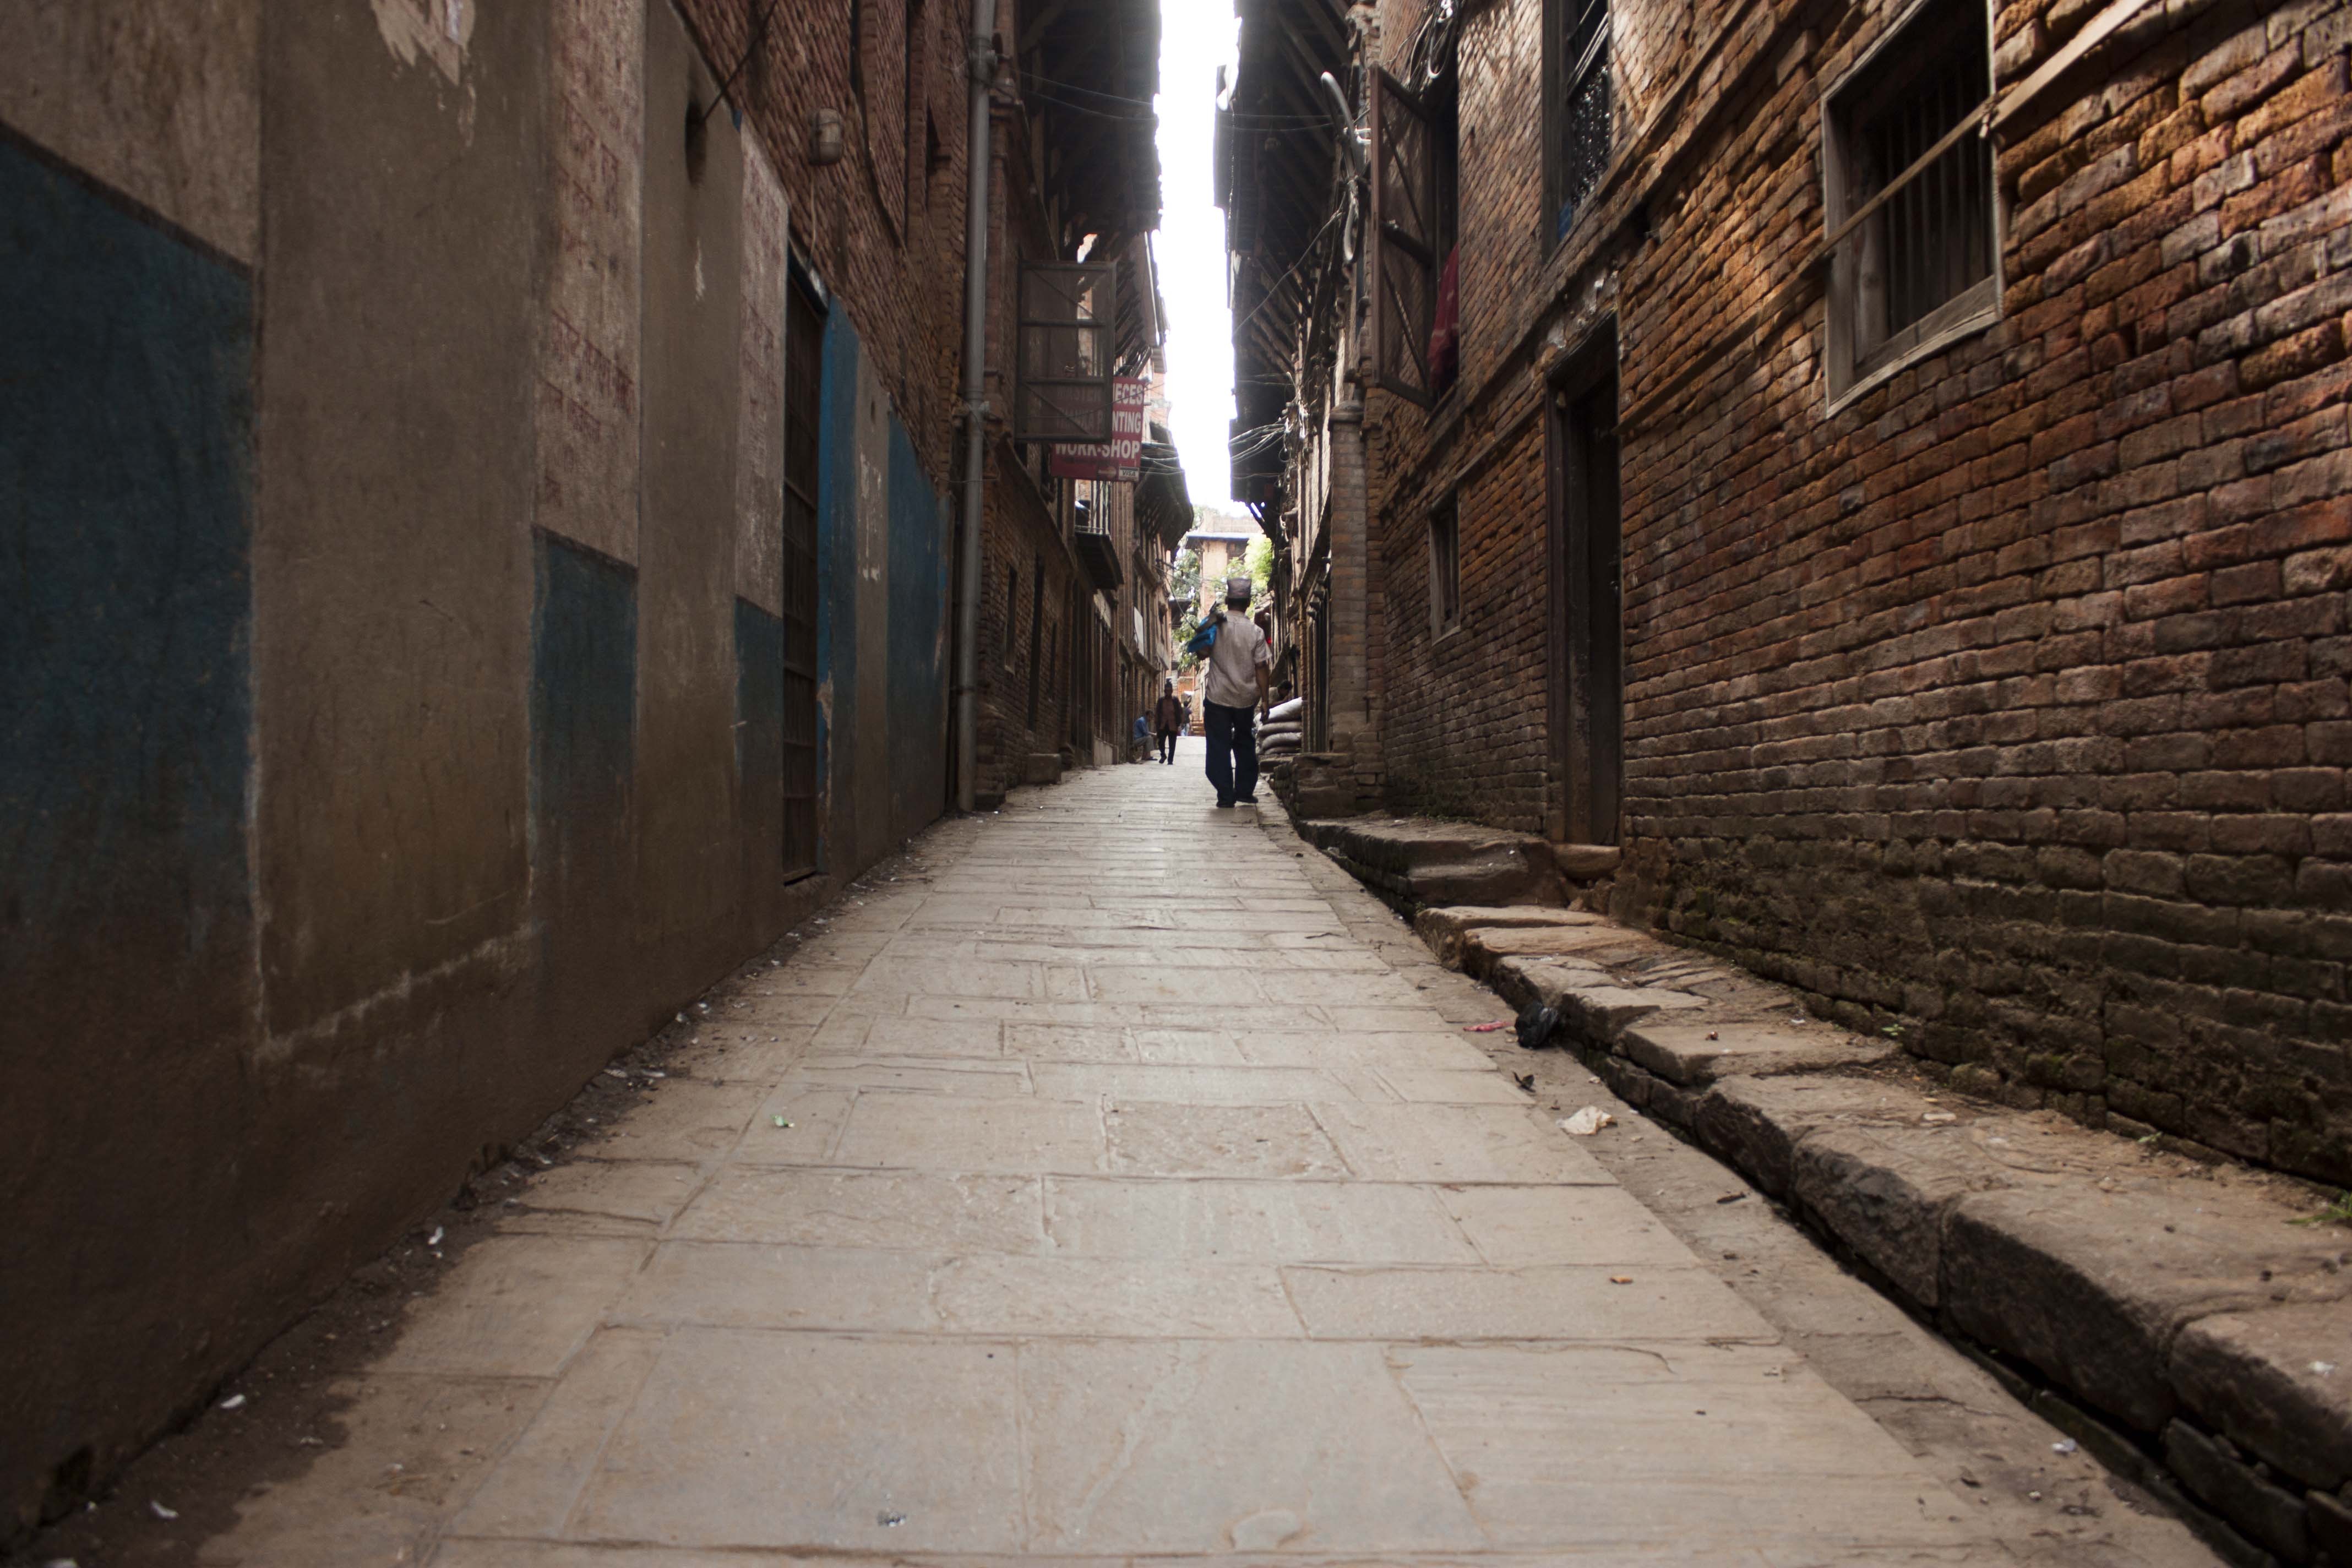
light, architecture, wood, road, street, building, alley, wall, darkness, lane, temple, infrastructure, architectural, alleys, road surface, urban area, ancient history, bhaktapur, nonbuilding structure